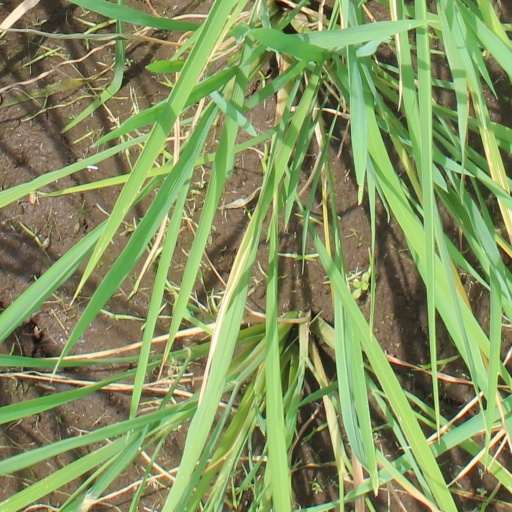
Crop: rice